Groningen Airport Eelde

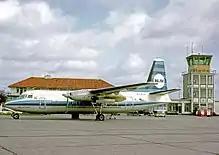
An NLM Fokker F.27 Friendship on a domestic flight in March 1967 showing the terminal, control tower and other facilities

During the 1960s, scheduled services were restored, initially, national flights operated by NLM. The airfield was seen to have the potential to operate usefully as a regional airport and to play a role in the infrastructure of the northern part of the Netherlands. The Study Committee for the Development of Eelde Airport was established. The committee suggested taking a closer look at regional airports in other countries and seeing how they had developed. Eelde Airport seemed to be a key part of a larger system of infrastructure in the region. Another finding was that aircraft noise was a bigger problem at Eelde than at similar airports. Therefore, a noise pollution committee was established.